Montana Water Court

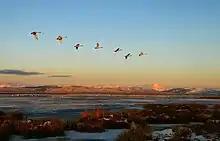
Red Rock Lakes National Wildlife Refuge was covered in a compact between the State of Montana and the U.S. federal government in 1999.

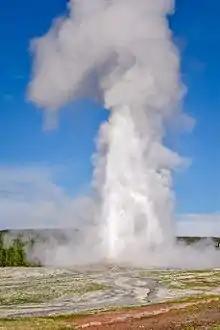
The hydrothermal features in Yellowstone National Park were specifically covered in the water rights compact between the State of Montana and the U.S. federal government, signed in 1993.

Douglas Ritter has held the title of Associate Water Judge since 2013 when Judge McElyea became the Chief Water Judge.